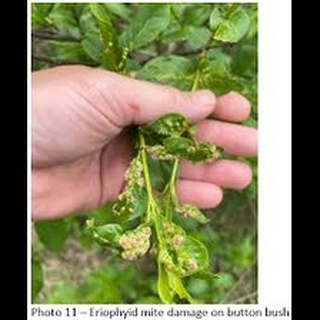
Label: wheat_mite